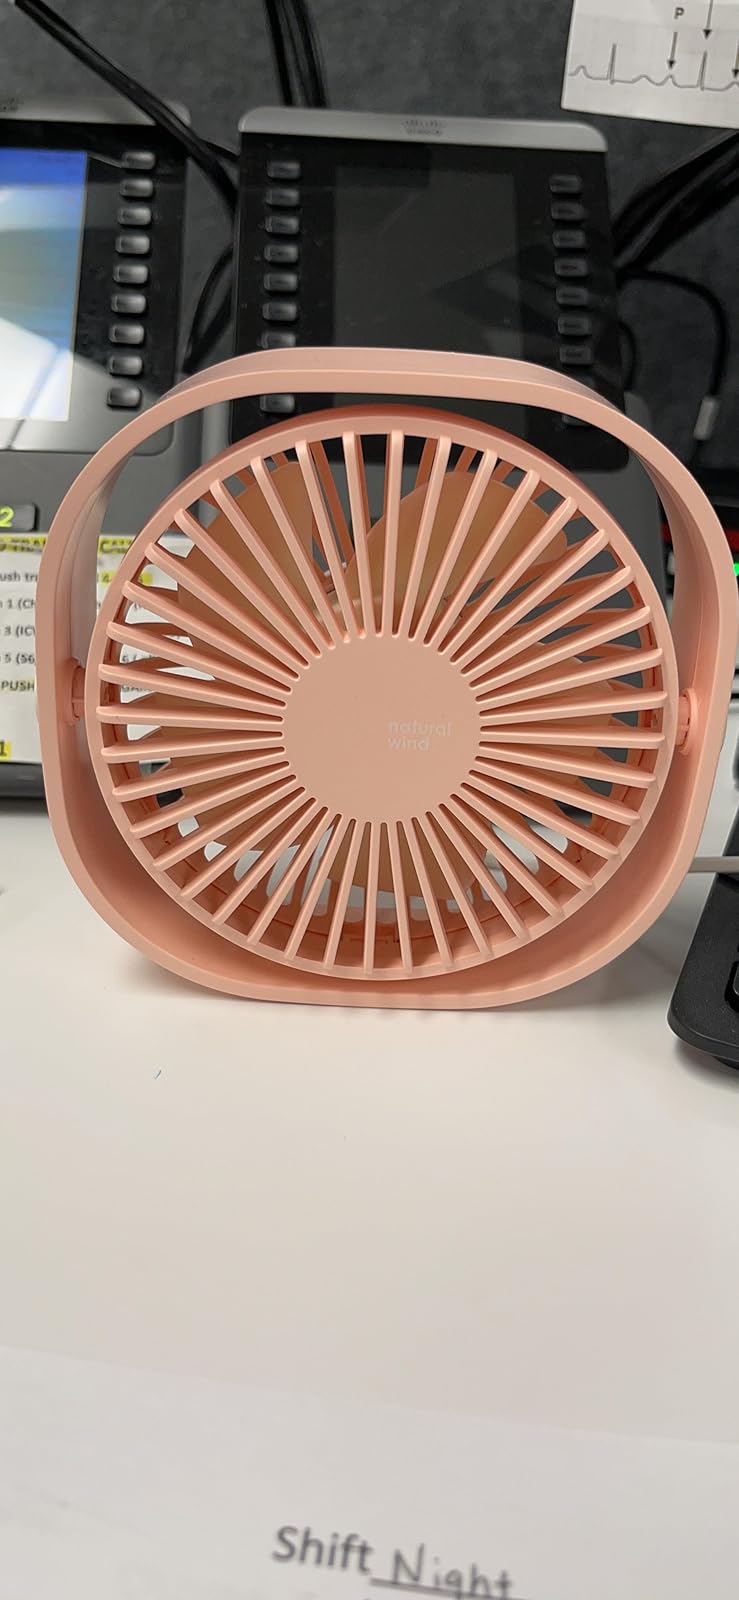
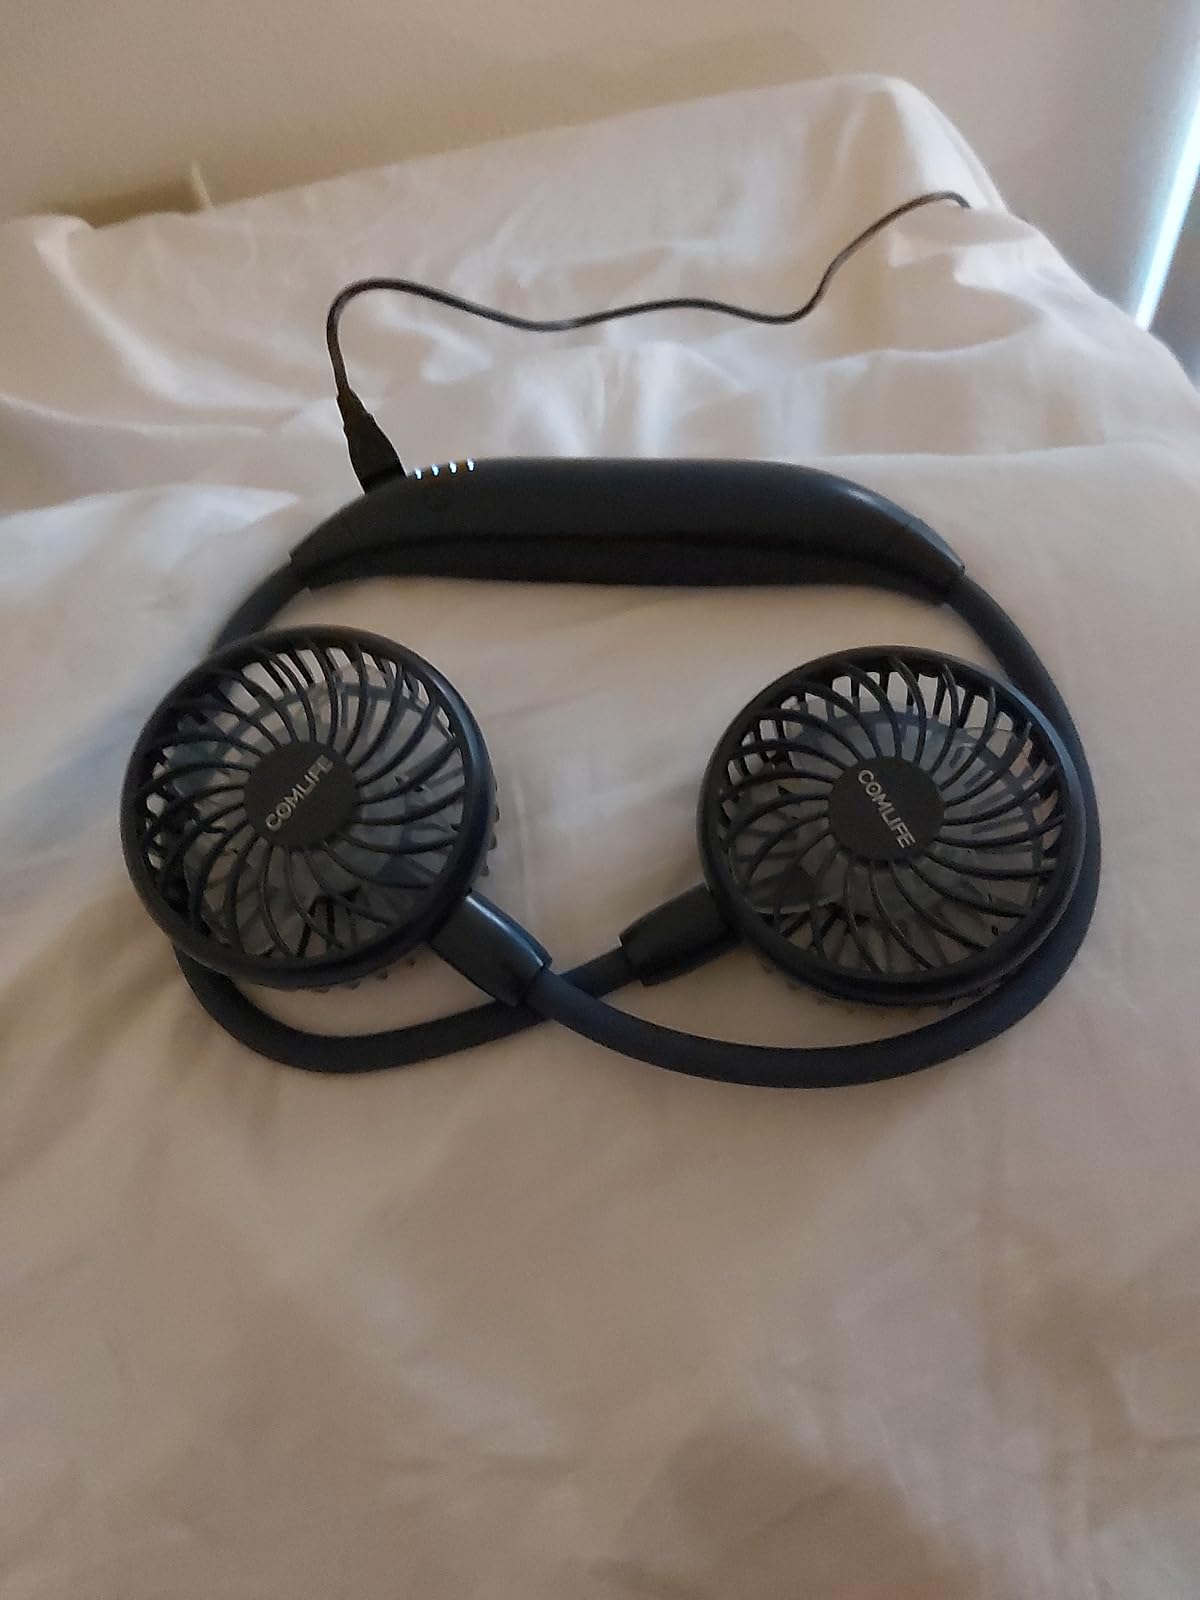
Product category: fan
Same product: no